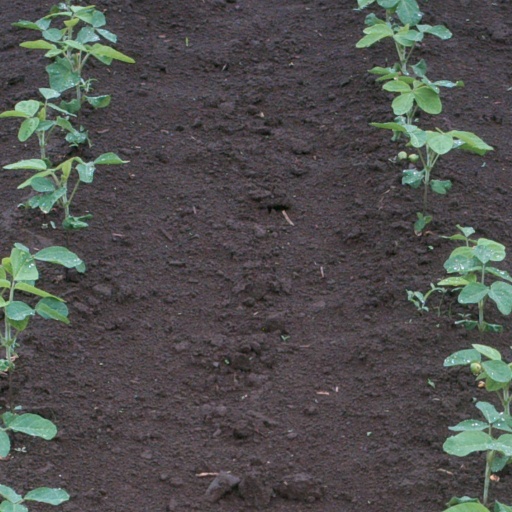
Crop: soybean